Sky position (RA, Dec in degrees): 195.928, 3.185
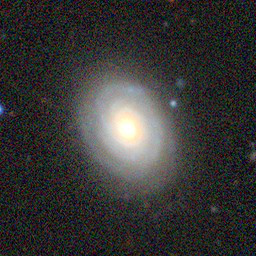
Galaxy morphology: Unbarred Tight Spiral Galaxies